SMS Leitha

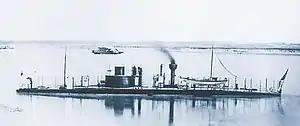
SMS "Leitha" in 1872

The construction of the two monitors began in 1870 at a Hungarian shipyard, with some parts, including the turret, arriving from England. The monitors were launched one year later in 1871, SMS "Leitha" on 17 May, and SMS "Maros" on 20 April. The designer of the first pair of monitors was Josef von Romako, who designed many other seagoing warships for the Empire. He had to take into consideration the fact that because of the low average depth of the Hungarian rivers, he could only build shallow-draft ships, which made his task very difficult, given that warships are very heavy due to their armour and weaponry. Romako solved the weight problem with a curved hull and lighter armour plates. With a low-freeboard, the ship needed less armour, ending up with a draft of just 1.3 m.